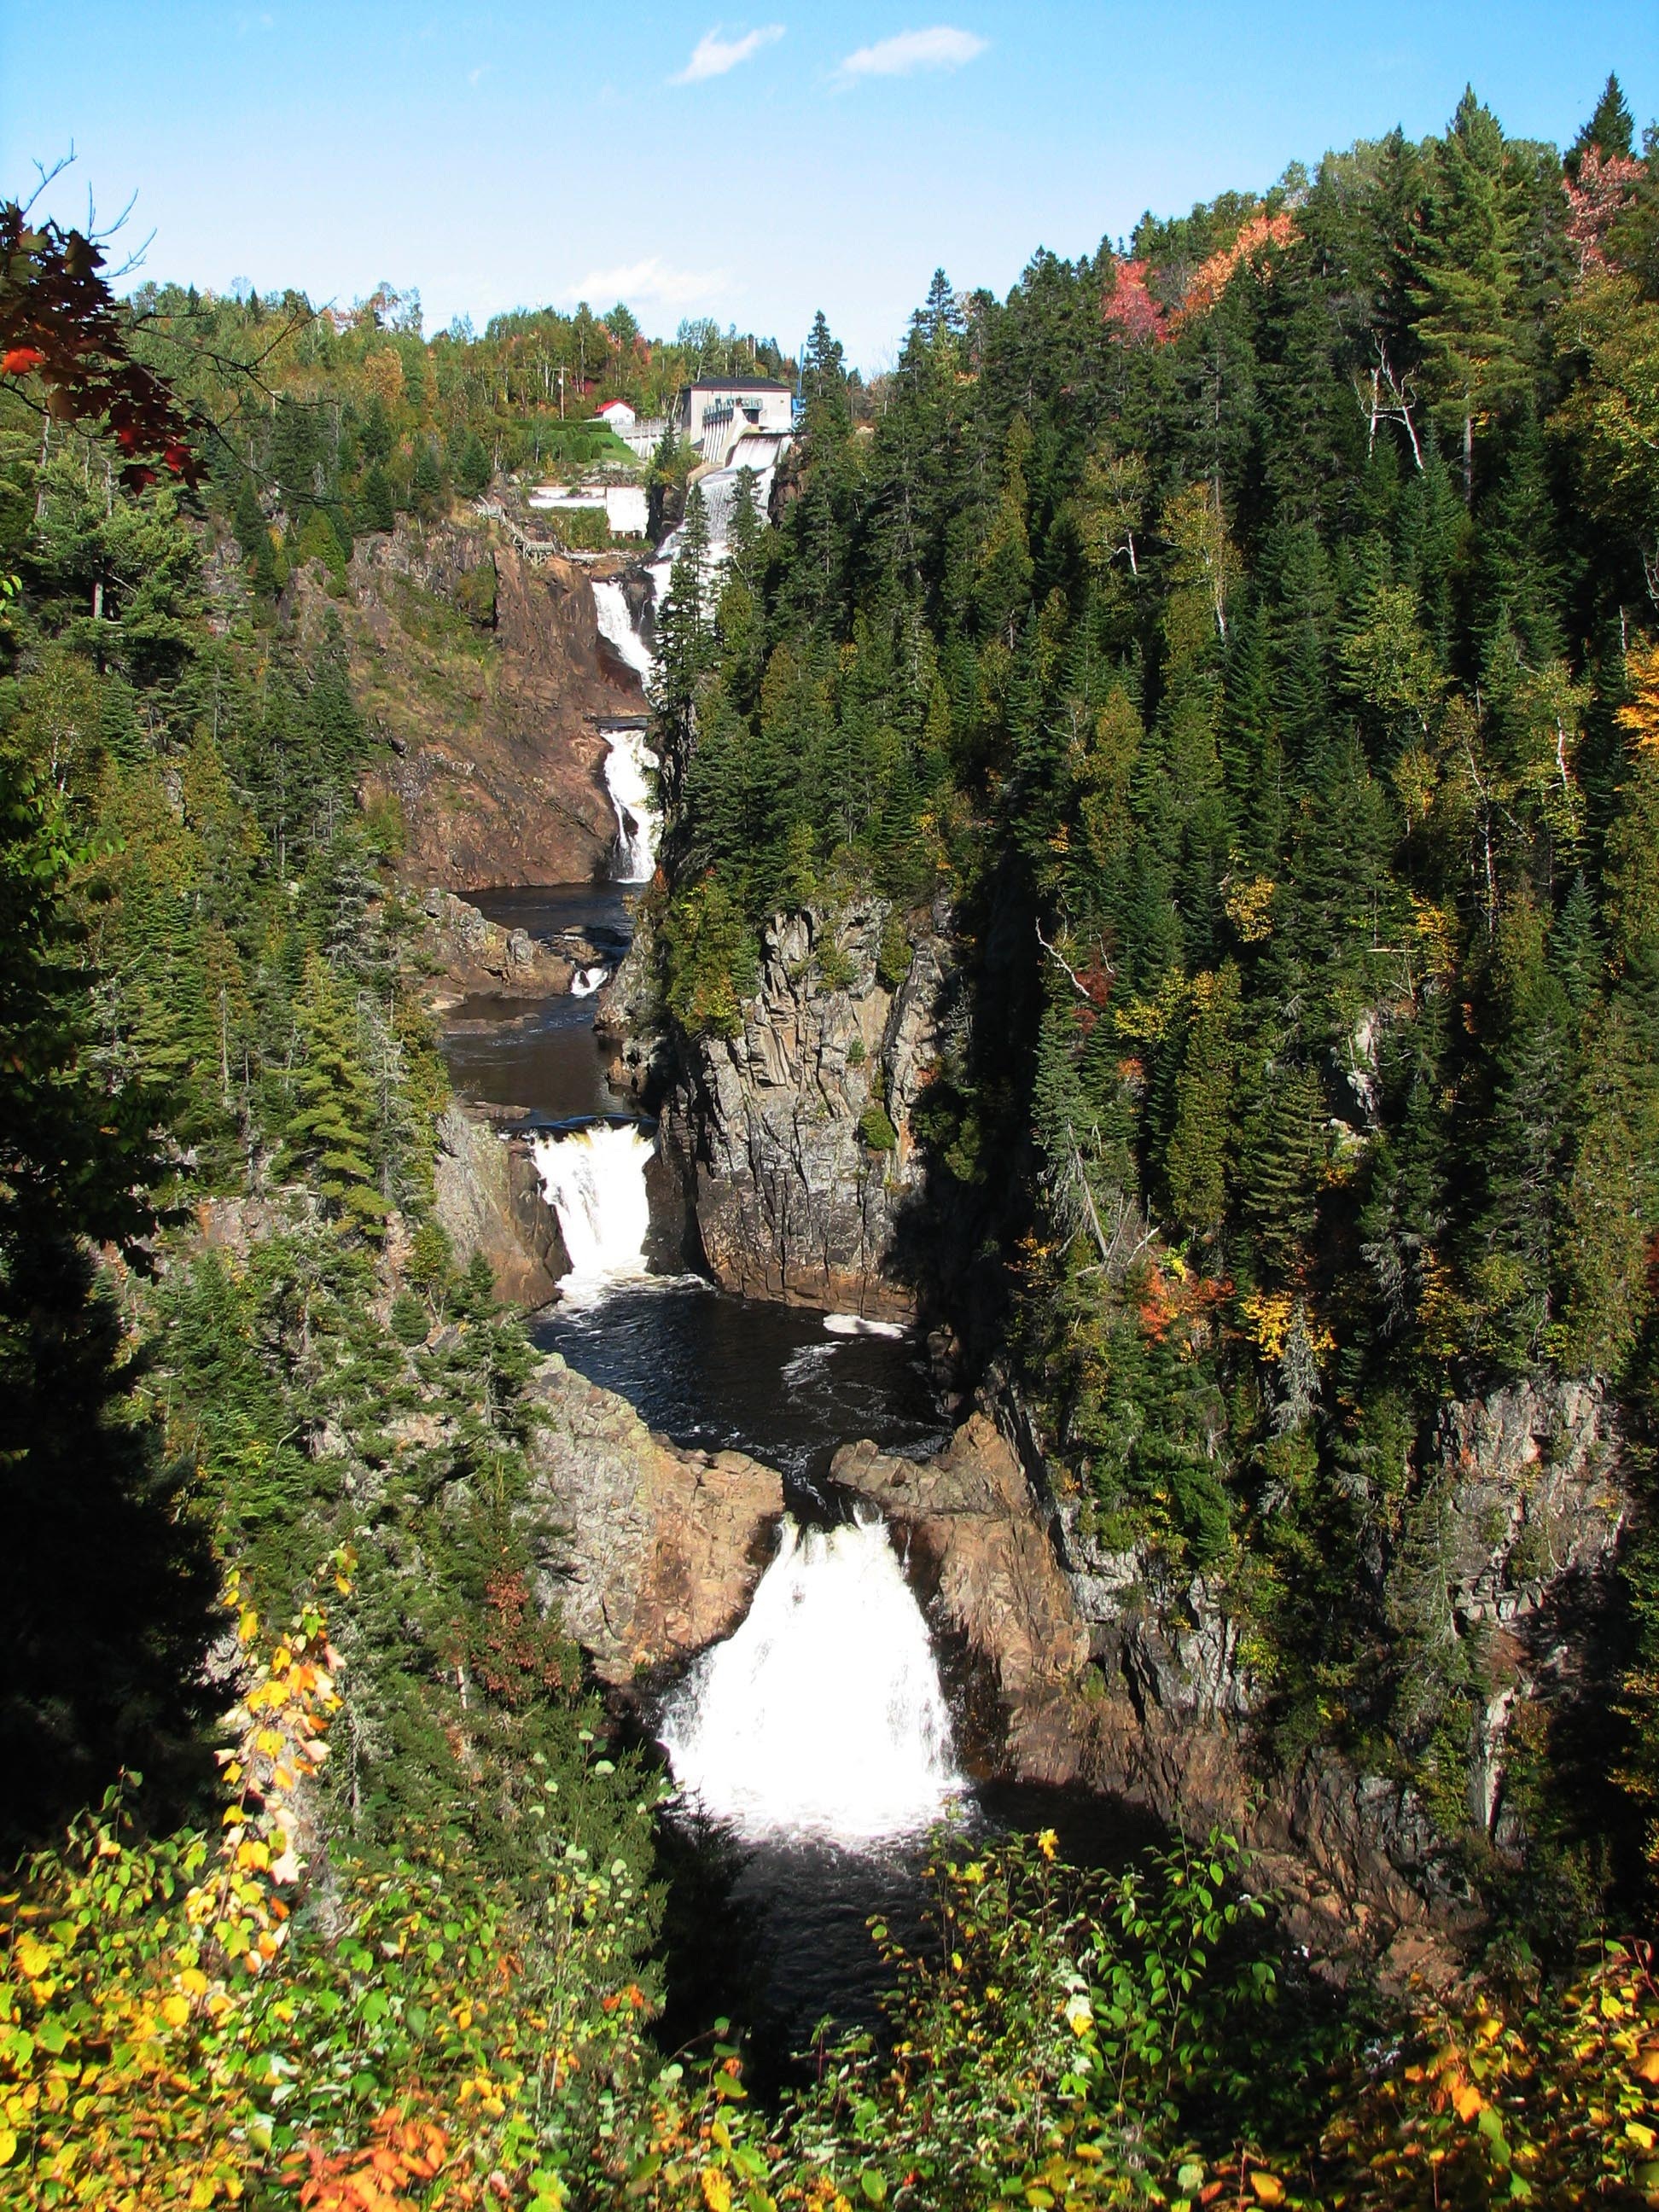
tree, nature, rock, waterfall, wilderness, walking, mountain, trail, fall, cliff, foliage, stream, cascade, natural, autumn, terrain, ridge, colors, canada, quebec, water feature, sept chutes